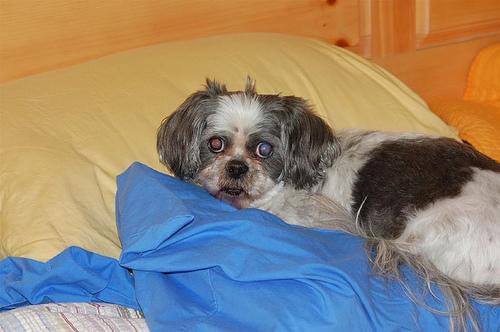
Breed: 361-n000123-Shih_Tzu